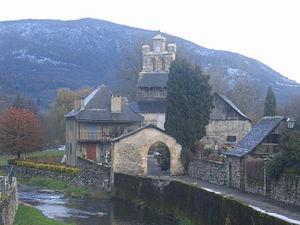
Audressein est une commune française, située dans le département de l'Ariège en région Occitanie.